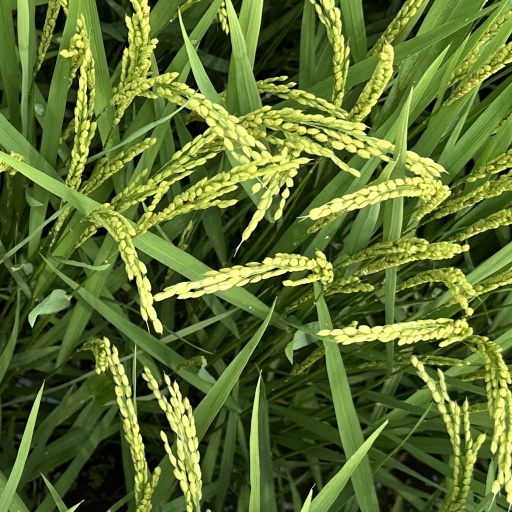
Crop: rice